Argentina–United Kingdom relations

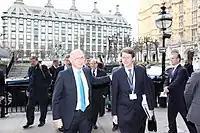
Foreign Minister, Hector Timerman and Robin Walker at the British Parliament.

A series of geographical expeditions to Patagonia, the Strait of Magellan and Tierra del Fuego made by the Argentine explorer Francisco Pascasio Moreno and Chilean expert Diego Barros Arana between 1873 and 1879 helped forge closer ties with Chile and in 1881 the two countries signed the Treaty of limits. In 1896, problems with the demarcation resulted in an arbitration award in Britain. At that time, Moreno was appointed expert on behalf of the Argentine government. In a gesture of brotherhood, 15 February 1899 was found in the Strait of Magellan, Argentine President Julio Argentino Roca and Chilean President Federico Errazuriz Echaurren, in what became known as the "Embrace of the Straits". Finally, the British award was ratified by the General Treaty of Arbitration of 1902 signed in Santiago by Acting Foreign Minister Jose A. Terry, who was criticised on the home front because of the concessions that the country did to Chile and because subjected to perpetual conflict resolution between the two countries to the British crown.